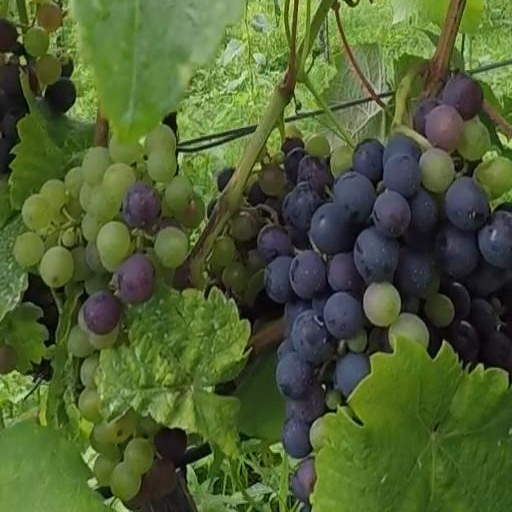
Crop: grape